San Cosme y Damián

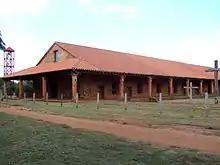
Mission San Cosme y Damian church

The name was given by Jesuits after Saints Cosmas and Damian, twin brothers from third-century who practiced medicine.